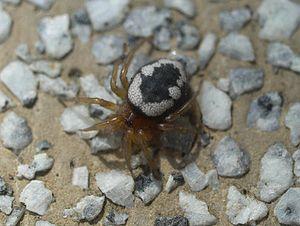
Uroctea compactilis est une espèce d'araignées aranéomorphes de la famille des Oecobiidae.